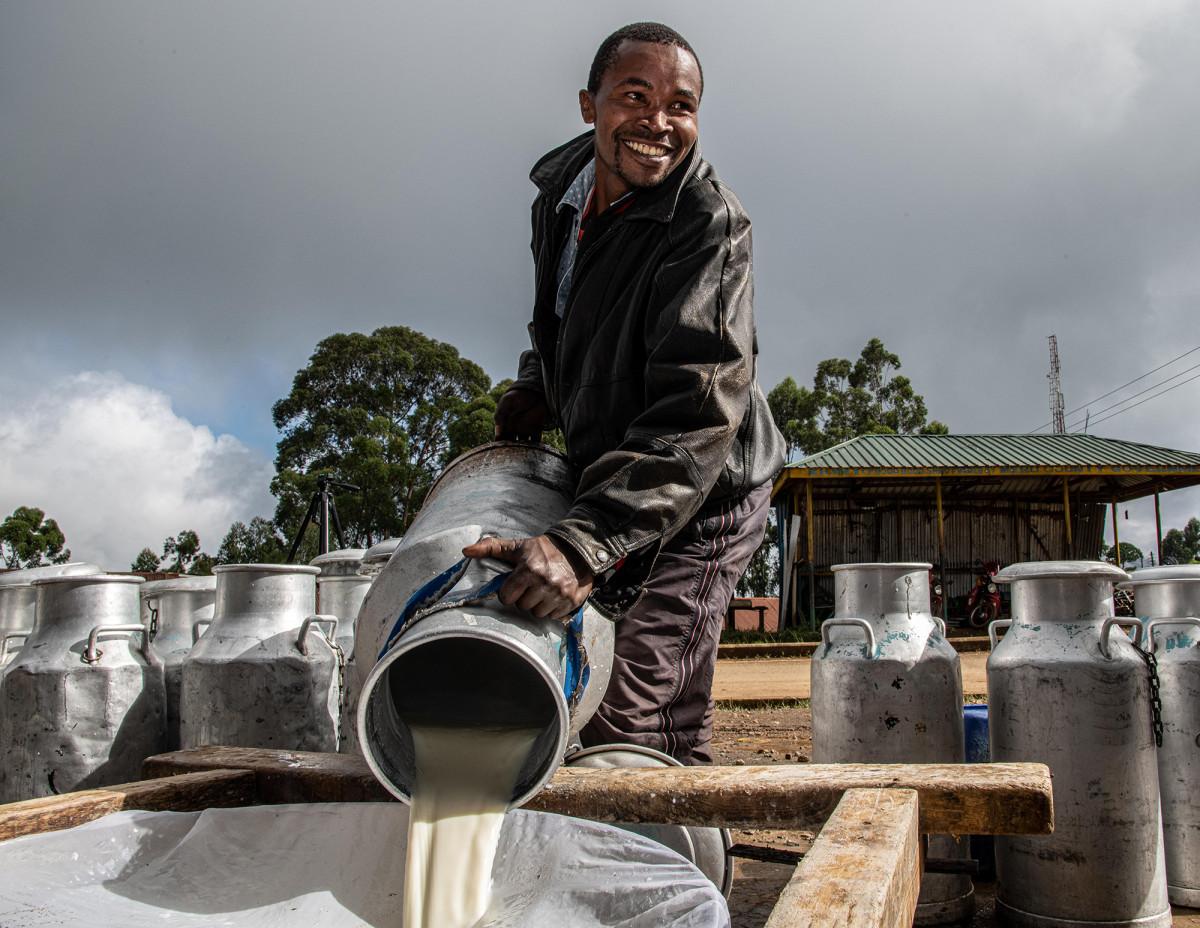
Mwanaume akimwaga maziwa kutoka kwenye mtungi mkubwa wa chuma. Amevalia jaketi ya ngozi nyeusi na suruali ya rangi nyeusi na anatabasamu kwa furaha. Ameshika mtungi huo kwa mikono miwili na kumimina maziwa ndani ya chombo kikubwa cha plastiki.